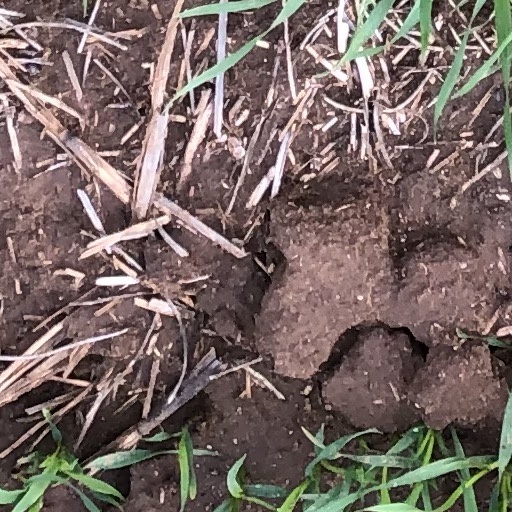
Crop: wheat